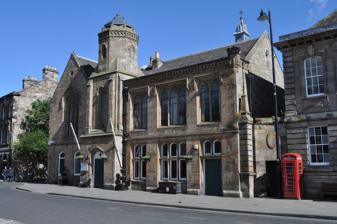
Building: Burntisland Burgh Chambers
Country: United Kingdom
Year built: 1846
Municipal building in Burntisland, Scotland Burntisland Burgh Chambers Burntisland Burgh Chambers Location High Street, Burntisland Coordinates 56°03′32″N 3°14′03″W / 56.0590°N 3.2341°W / 56.0590; -3.2341 Built 1846 Architect John Henderson Architectural style(s) Gothic Revival style Listed Building – Category B Official name Town Hall, 104 High Street, Burntisland Designated 3 August 1977 Reference no. LB22820 Shown in Fife Burntisland Burgh Chambers is a municipal structure in the High Street, Burntisland , Fife , Scotland. The building, which is the meeting place of the Burntisland Community Council, is a Category B listed building. History The first municipal building in Burntisland was a tolbooth which dated back to 1598. Several local Covenanters were incarcerated in the tolbooth during the Killing Time in the early 1680s and, later, some members of the Catholic Church were imprisoned there after the Glorious Revolution in 1688. By the early 1840s, despite being repaired several times, the tolbooth had become dilapidated and the burgh leaders decided to erect a new building on the same site. The new building was designed by John Henderson in the Gothic Revival style , built in ashlar stone and was completed in 1846. The design involved an asymmetrical main frontage of two bays facing the High Street. The left-hand bay, which was gabled, featured two arched windows on the ground floor, a tripartite window with tracery on the first floor and a quatrefoil above. The right-hand bay, which was slightly projected forward, took the form of a four-stage tower: there was an arched doorway with a hood mould in the first stage, a lancet window flanked by buttresses in the second stage, an octagonal tower head in the third stage and a belfry with louvres in the fourth stage, with a spire and weather vane above. Internally, the principal room was the burgh council chamber on the first floor. A clock, designed and manufactured by James Ritchie & Son of Broxburn was installed in the fourth stage of the tower to celebrate the Golden Jubilee of Queen Victoria in 1887. The building was extended by three extra bays to the west in 1906: the extension was fenestrated by mullioned and transomed windows, with arched window heads on the ground floor and cusped window heads on the first floor. The town hall continued to serve as the meeting place of the burgh council for much of the 20th century but ceased to be the local seat of government when the enlarged Kirkcaldy District Council was formed in 1975. Instead the building became the meeting place of the Burntisland Community Council. In 2013, the upper part of the tower was deemed unsafe and the fourth stage and the spire were dismantled and the stone was placed in storage. In November 2021, the community council confirmed that it was seeking funding for plans to redevelop the burgh chambers and to restore the upper part of the tower. Works of art in the town hall include a portrait by William Oliphant Hutchison of the founder of Burntisland Shipbuilding Company , Sir Wilfrid Ayre . See also List of listed buildings in Burntisland, Fife References